33rd Alabama Infantry Regiment

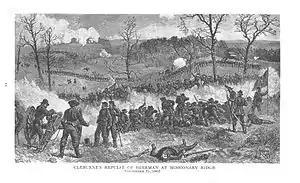
The repulse of Sherman's attack on Missionary Ridge by Cleburne's division, including the 33rd Alabama

Following the debacle at Chickamauga and his subsequent failure to prevent the routed Union forces from escaping to Chattanooga, Bragg placed that city under siege after hearing that his foes had just six days of food remaining. Entrenching his forces atop Lookout Mountain and Missionary Ridge overlooking the city and the Tennessee River, Bragg soon learned that he would be facing a new opponent: Ulysses S. Grant. Fresh from his victory at Vicksburg, Grant had been ordered to take command of all Federal forces in the region; his first action upon arriving was to remove Rosecrans and replace him with George Thomas, who had saved the Union army at Chickamauga. With 50,000 new reinforcements to assist him, Grant opened a so-called "Cracker Line" to the starving Federals in the city at the Battle of Brown's Ferry; here the 15th Alabama, another regiment recruited from the same part of the state as the 33rd, was driven from the field after being outnumbered and overwhelmed by attacking Federals.